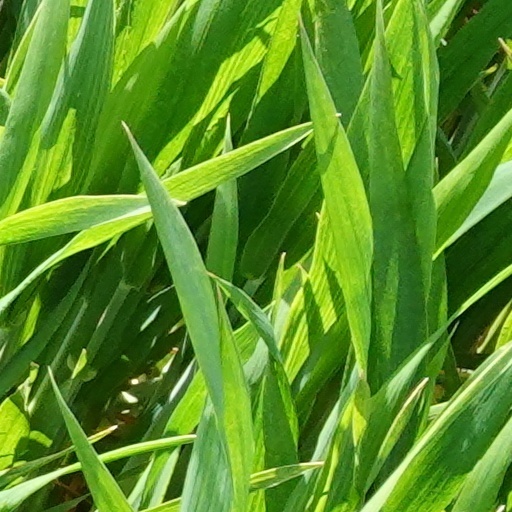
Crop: wheat